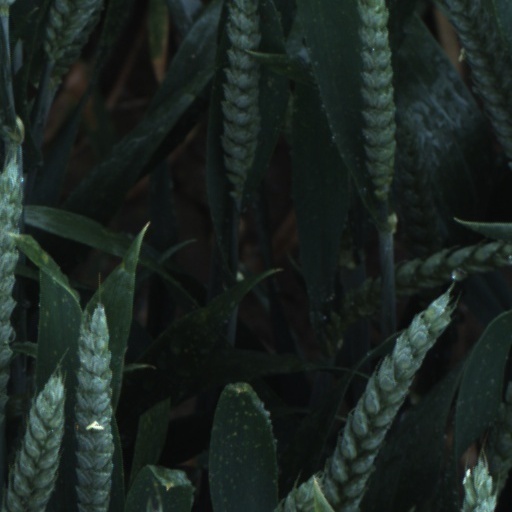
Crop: wheat